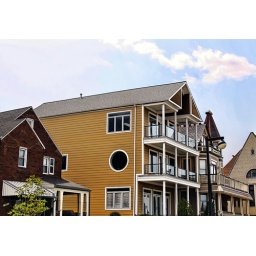
Great looking yellow house on Mt. Washington in Pittsburgh, PA.